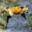
Label: fox